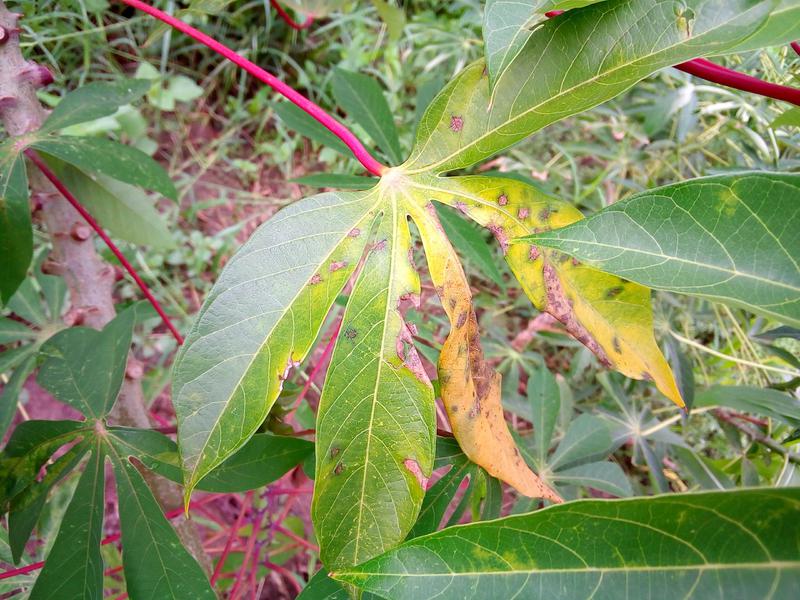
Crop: cassava
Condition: bacterial_blight